Georg Hjersing Høst

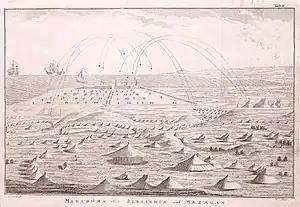
Illustration from Høst's "Efterretninger om Marokos og Fes, samlede der i Landene fra 1760 til 1768"

In 1779, instigated by Carsten Niebuhr, Jøst published "Efterretninger om Marokos og Fes, samlede der i Landene fra 1760 til 1768". It was later translated into German and possibly French. The publication was followed by "Den Marokanske Kajser Ben Abdallahs Historie" (1791) and "Efterretninger om Øen Sanct Thomas og dens Gouverneurer optegnede der paa Landet fra 1769 indtil 1776" (1791) The latter publication was published in an English-language translation by Arnold R. Highfield with assistance from Kristoffer F. Bøegh as "Georg Hjersing Høst's Account of the Island of St. Thomas and Its Governors Recorded there on the Island from 1769 until 1776" in 2018.